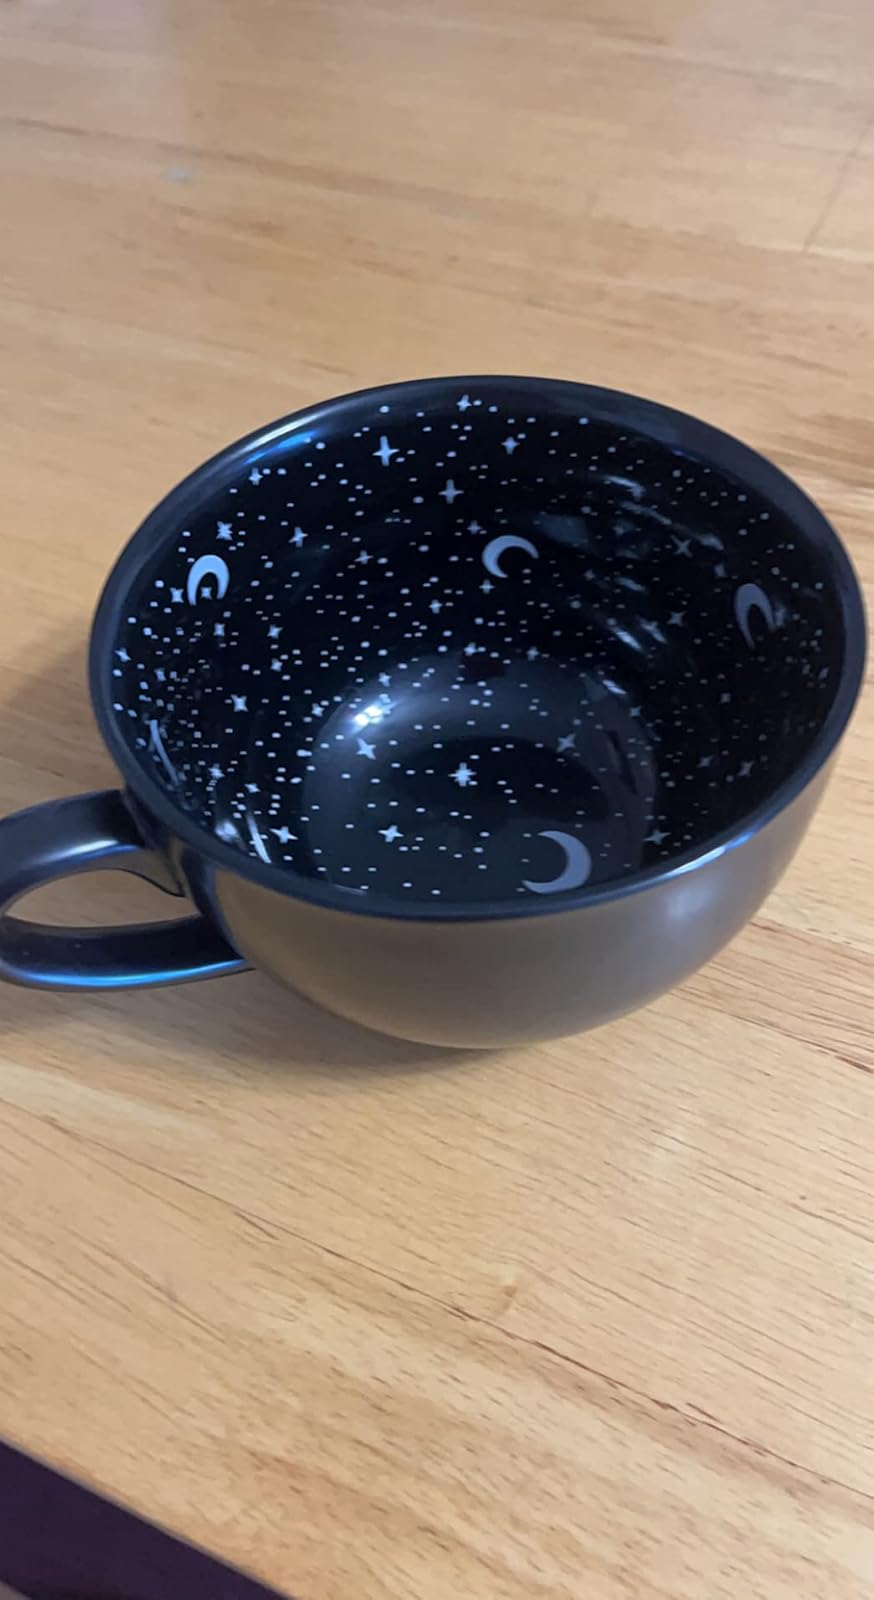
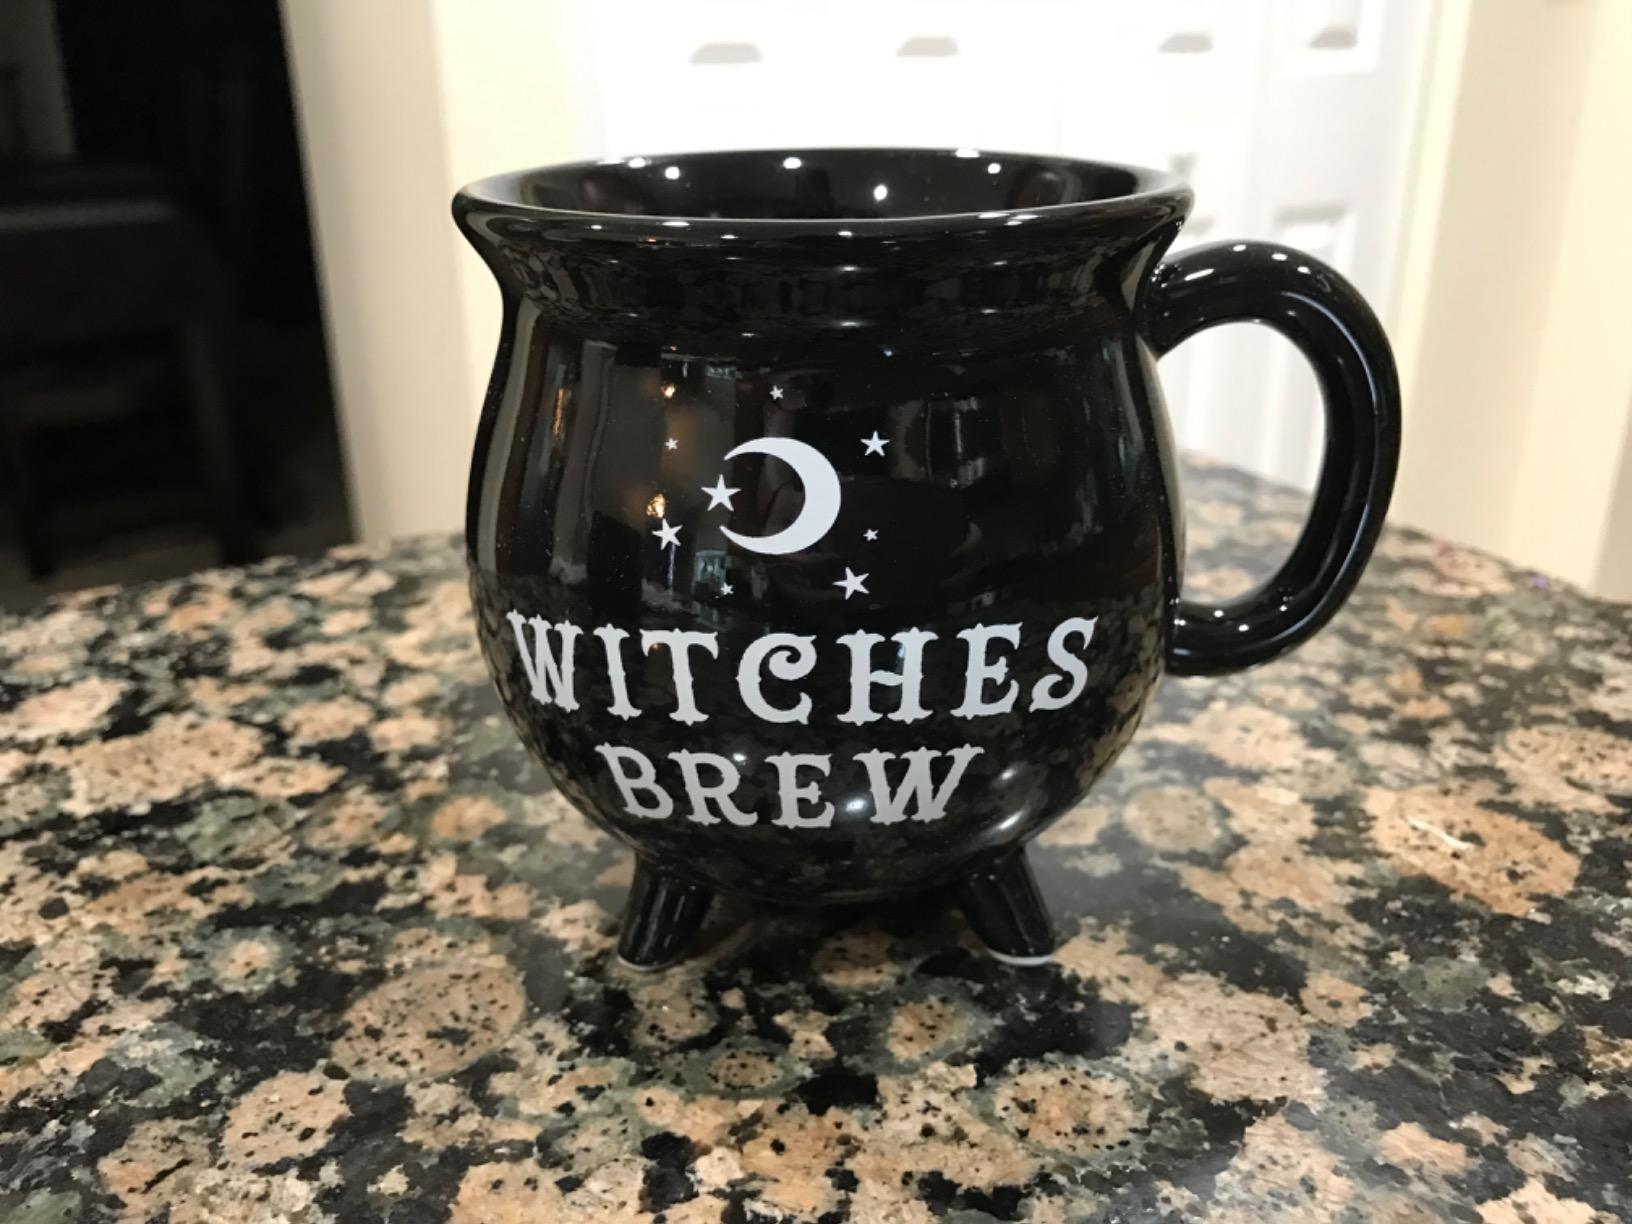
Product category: items_mug
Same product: no